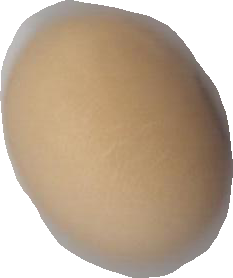
Variety: Anjasmoro